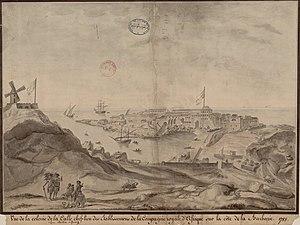
Vue de la colonie de La Calle chef-lieu des établissements de la Compagnie royale d'Afrique sur la côte de Barbarie, 1788
L’histoire de la culture des plantes sucrières couvre une période allant de la haute Antiquité à nos jours.
La régence d'Alger est un ancien État d'Afrique du Nord, intégré à l'Empire ottoman tout en étant autonome, dont l'existence, de 1516 à 1830, a précédé la colonisation de l'Algérie par la France. Située entre la régence de Tunis, à partir de 1574, à l'Est et l'Empire chérifien, à partir de 1553, à l'ouest, la Régence s'étendait à l'origine dans des limites allant de La Calle à l'Est aux Trara à l'ouest et d'Alger à Biskra, et s'est ensuite déployée jusqu'aux actuelles frontières orientale et occidentale de l'Algérie.
Le Bastion de France est un comptoir commercial fondé au XVIᵉ siècle par des Français issus d'une famille corse, installée en Afrique du Nord, près de Bône à la frontière algéro-tunisienne. Ce comptoir développe d'importantes relations commerciales avec Marseille.
El Kala est une commune de la wilaya d'El Tarf en Algérie. Chef-lieu de daïra, elle est proche de la frontière algéro-tunisienne, située à 20 km au nord-est d'El Tarf et 77 km à l'est d'Annaba.
Le premier empire colonial français est l'espace colonial de la France issu des conquêtes de l'Ancien Régime dites « vieilles colonies ». Les désignations suivantes lui correspondent : « premier espace colonial français », « empire royal », « empire monarchique » car il a été créé ou dirigé majoritairement par des régimes monarchiques, « empire colonial français moderne ».
Le nom « pieds-noirs » désigne les Français originaires d'Algérie et, par extension, les Français d'ascendance européenne installés en Afrique française du Nord jusqu'à l'indépendance, c'est-à-dire jusqu'en mars 1956 pour les protectorats français de Tunisie et du Maroc, jusqu'en juillet 1962 pour l'Algérie française, et au-delà pour ceux qui y sont restés après l’indépendance des trois pays.